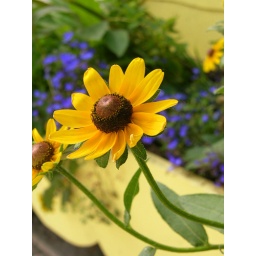
This is the sweet little window box outside the old location of Wildberries shoppe in the Washington Street Mall in Cape May.